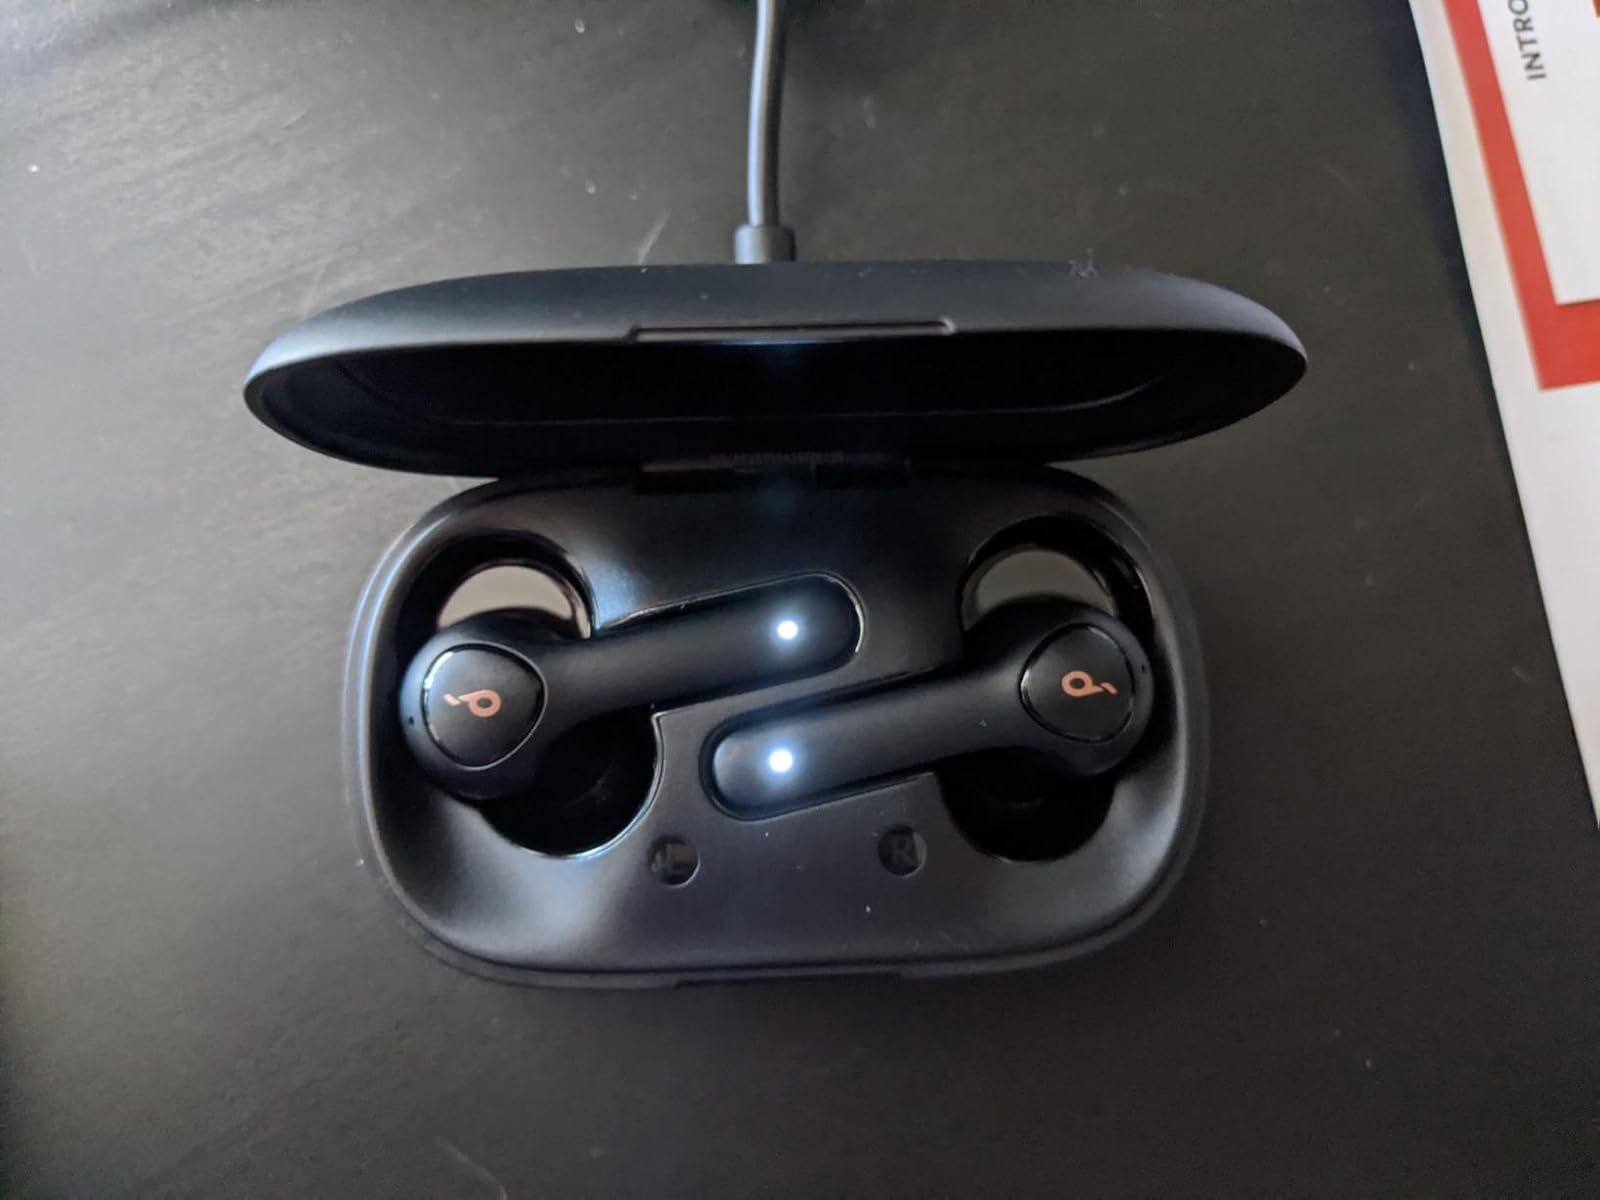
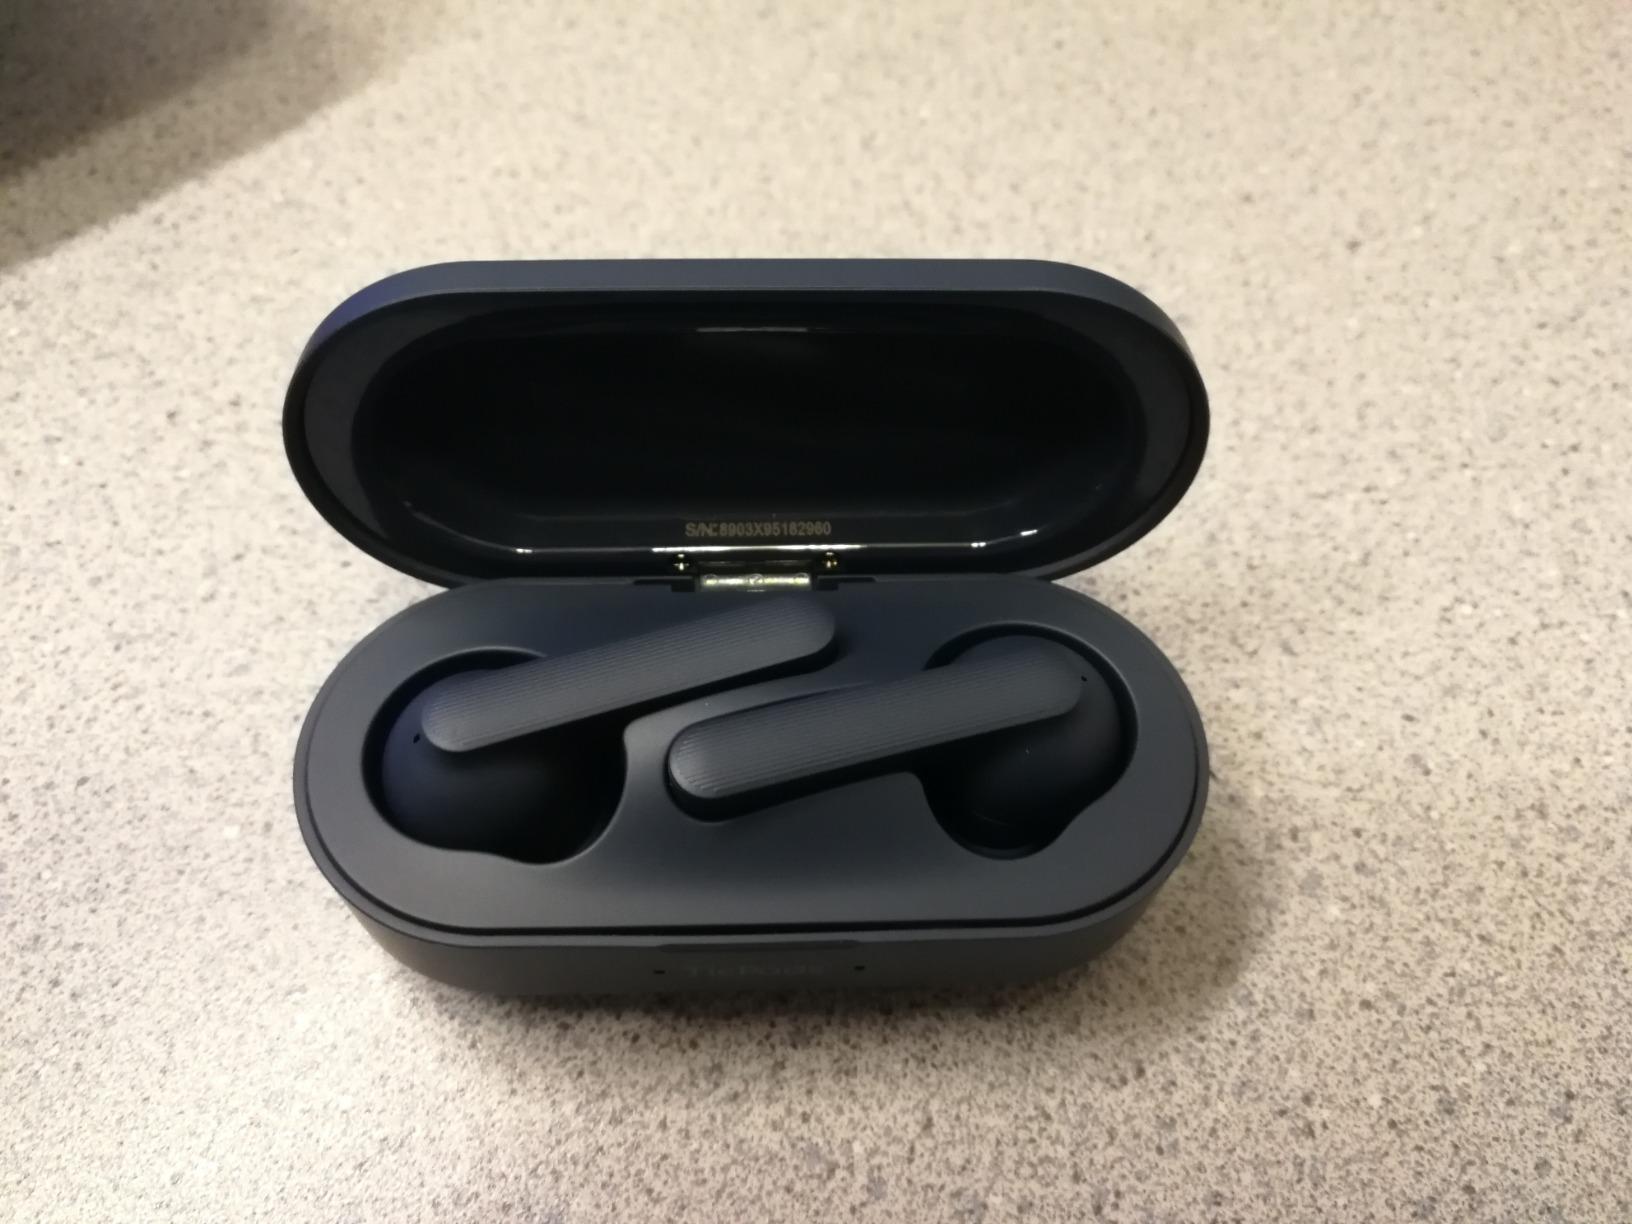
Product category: earbuds
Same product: no